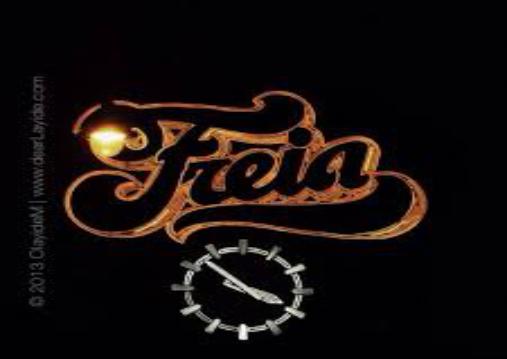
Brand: Freia
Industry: Food